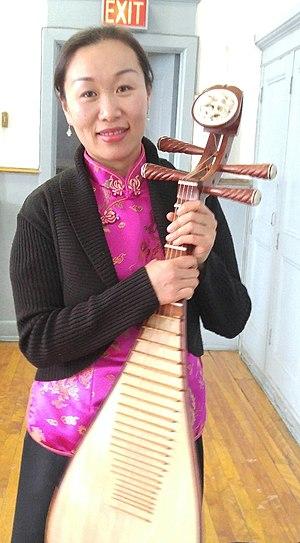
Liu Fang, née le 10 mai 1974 à Kunming dans la province du Yunnan, est une musicienne chinoise dont l'instrument principal est le pipa, luth chinois.